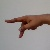
The image shows a hand gesture representing the letter 'P' in Indian Sign Language.